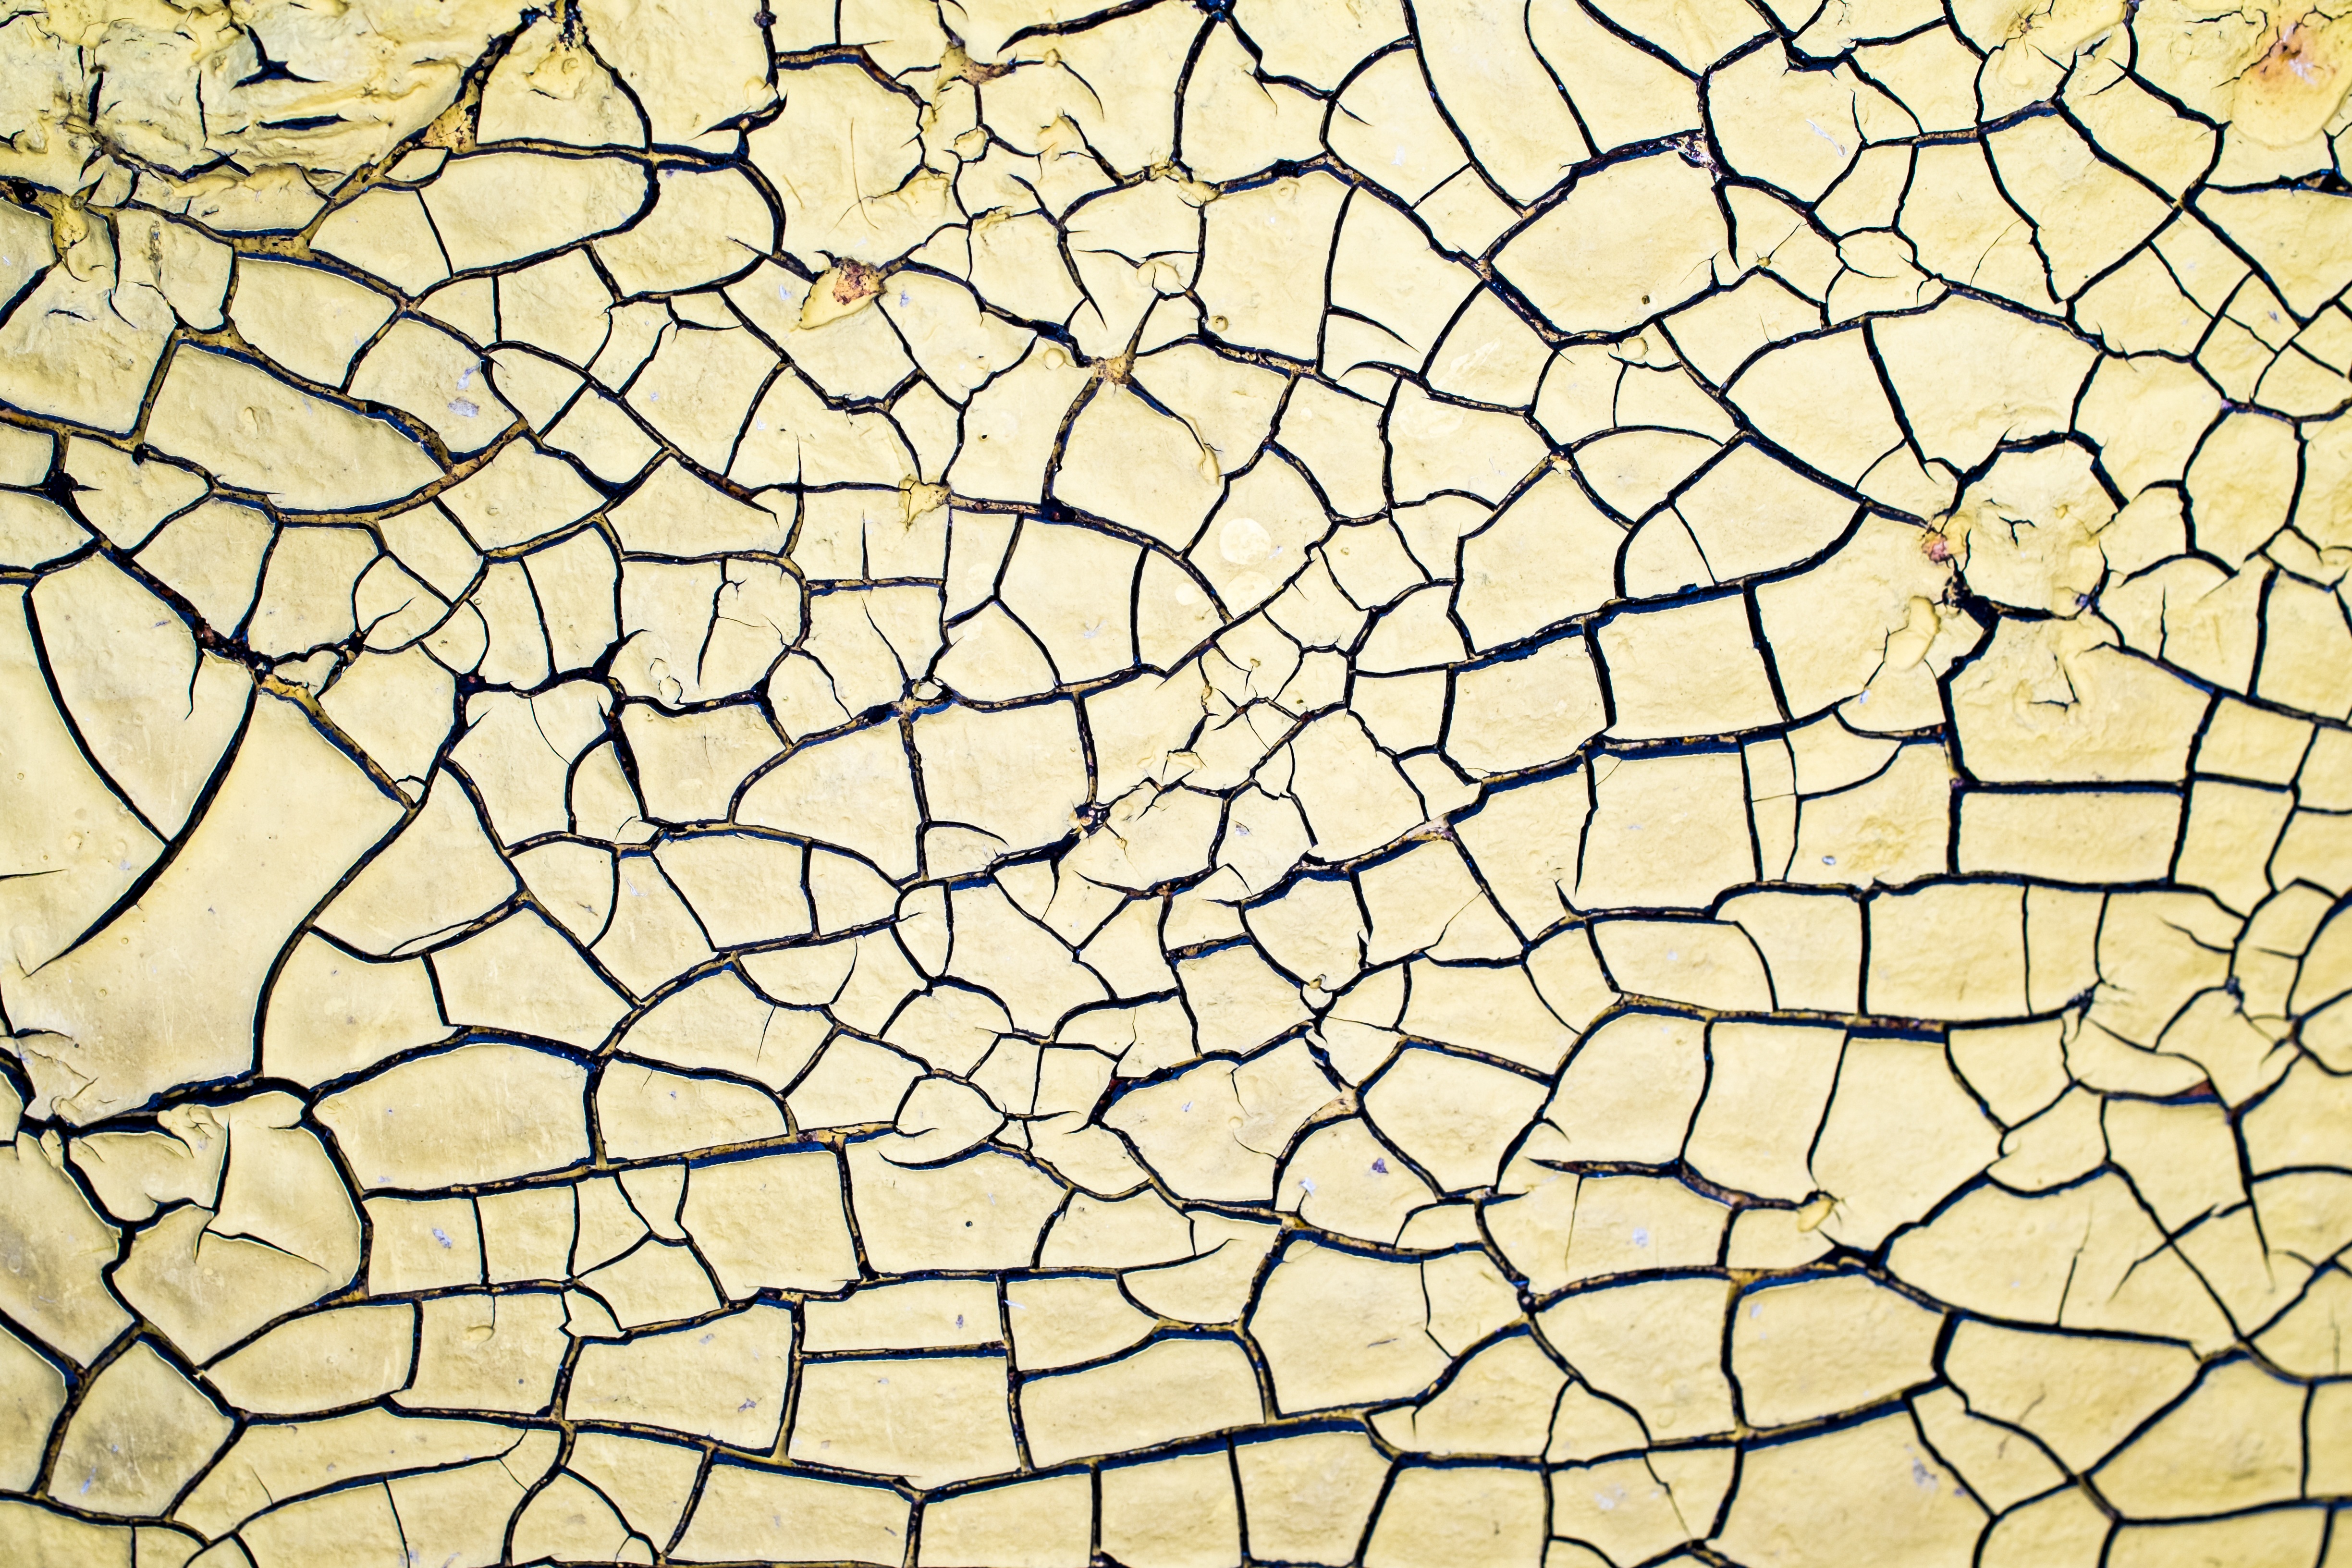
branch, pattern, line, soil, crack, paint, circle, cracked, background, design, drought, fault, old paint, flooring, road surface, cracky